July 1936 coup d'état in Granada

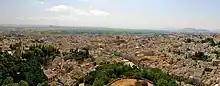
Granada, as seen from the Alhambra.

The July 1936 coup d'état in Granada against the government of the Spanish Republic, which started the Civil War, managed to triumph in Granada and take control of the city.